Shayera Hol

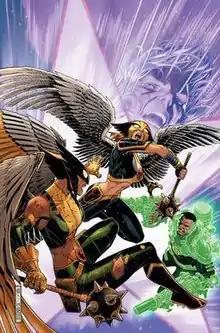
Shayera Thal in the cover of Justice League #15 (2019).

Following the events of DC's miniseries, "Crisis on Infinite Earths", the histories of Earth-One and Earth-Two are merged. As a result, both Golden Age and Silver Age versions of Hawkman and Hawkgirl/Hawkwoman live on the same Earth. Initially, the Silver Age Hawkman and Hawkwoman were kept in continuity unchanged. They took Superman to Krypton (now a gas planet), briefly joined Justice League International, teamed-up with Atom, and helped Animal Man defuse a Thanagarian bomb during "Invasion" event. However, DC reversed this decision and rebooted Hawkman continuity after the success of the 1989 "Hawkworld" miniseries. Originally, "Hawkworld" retold the origins of Silver Age Hawkman and Hawkwoman. After becoming a success, DC Comics launched a "Hawkworld" ongoing series set in the present resulting in a complete reboot of Hawkman's continuity. By doing so, several continuity errors regarding Hawkman and Hawkwoman's Justice League appearances needed to be fixed.